Escadrille Cherifienne

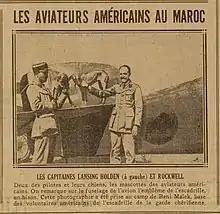
Paul Rockwell photographed at Beni Malek, where the escadrille was based. The image shows the escadrille's emblem: an American bison.

The unit was activated on August 7, 1925. It operated seven Bréguet 14 light bombers. The Squadron was assisted by a 59-man French ground crew.